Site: brandenburg
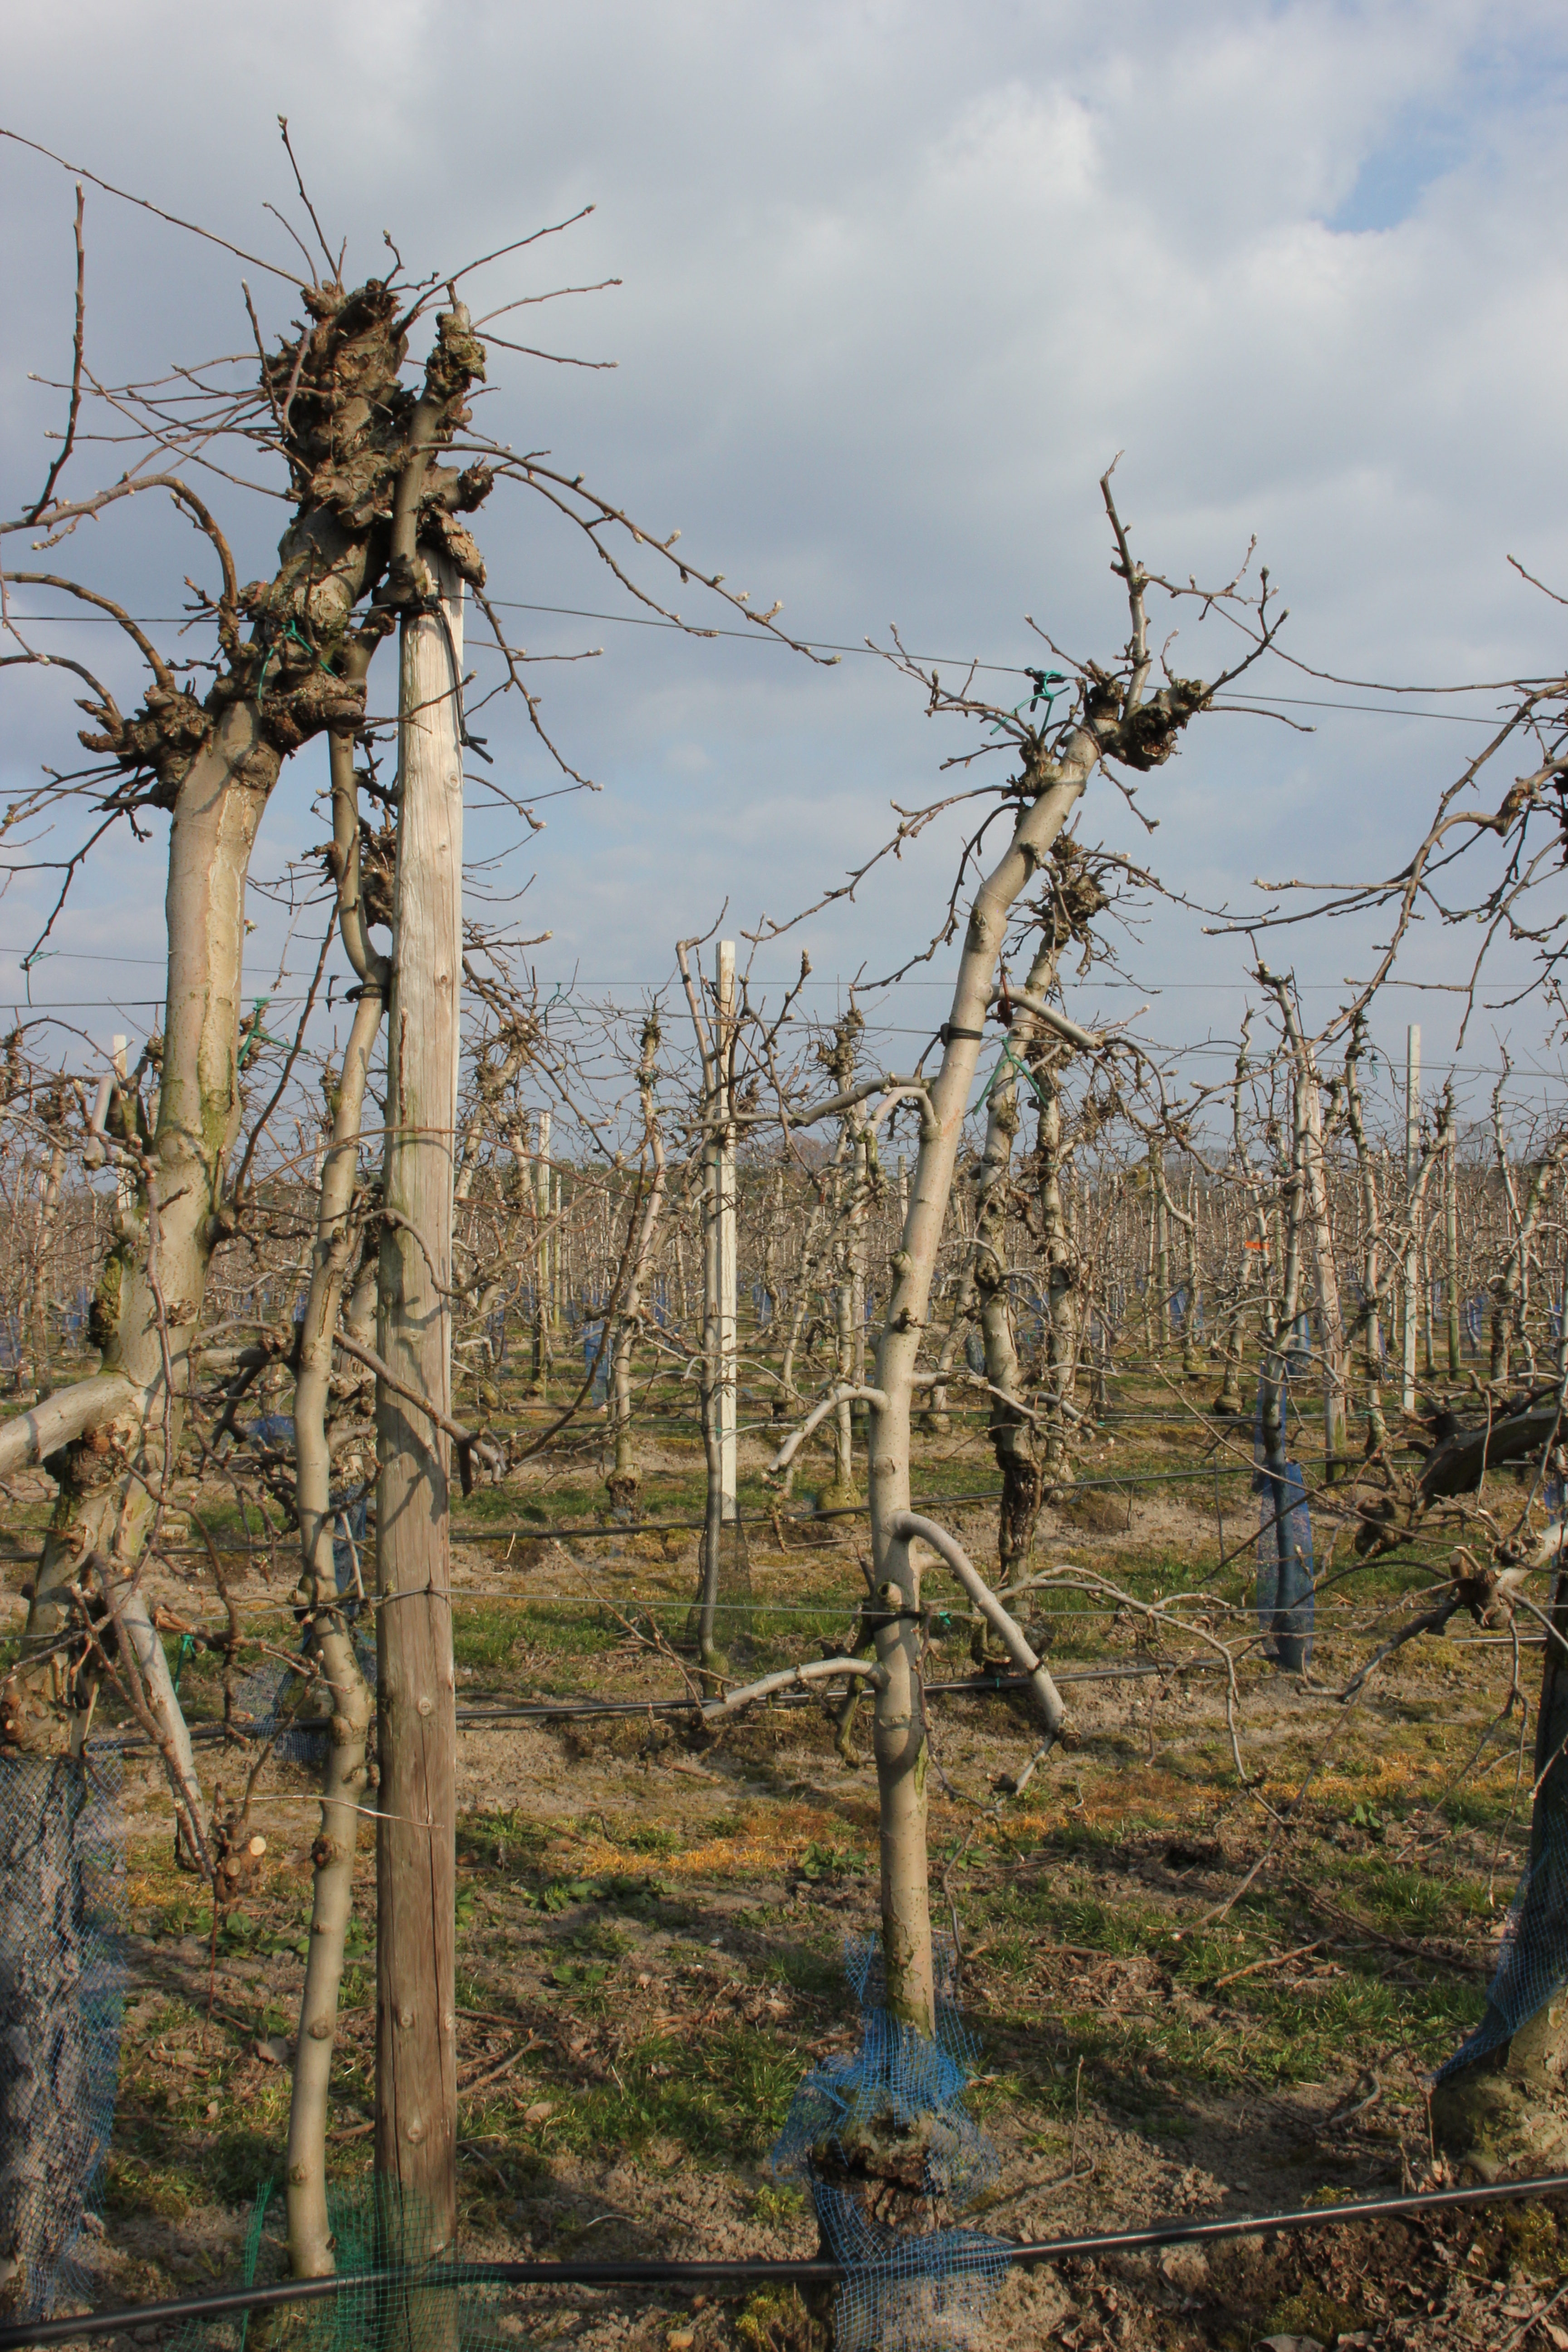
Growth stage (BBCH 03): Bud development